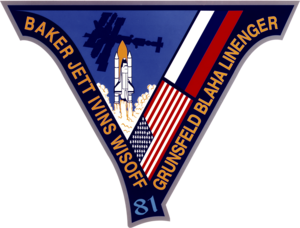
STS-82 est la vingt-deuxième mission de la navette spatiale Discovery.
STS-81 est la dix-huitième mission de la navette spatiale Atlantis et la septième du programme russo-américain Shuttle-Mir.
Peter Jeffrey Kelsay Wisoff dit Jeff Wisoff est un astronaute américain né le 16 août 1958.